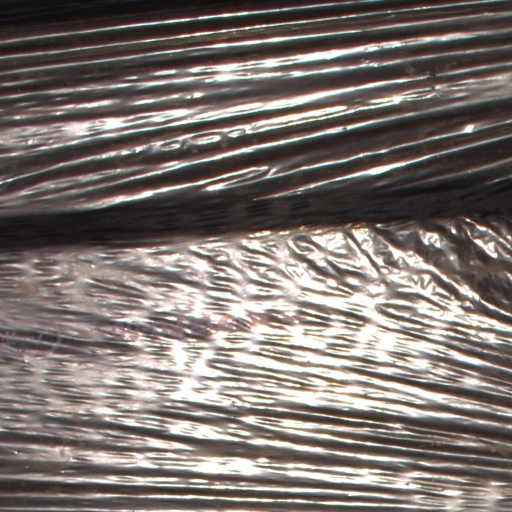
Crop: Jerusalem artichoke